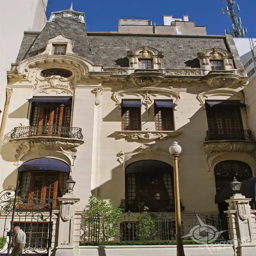
style architecture in the tony neighbourhood